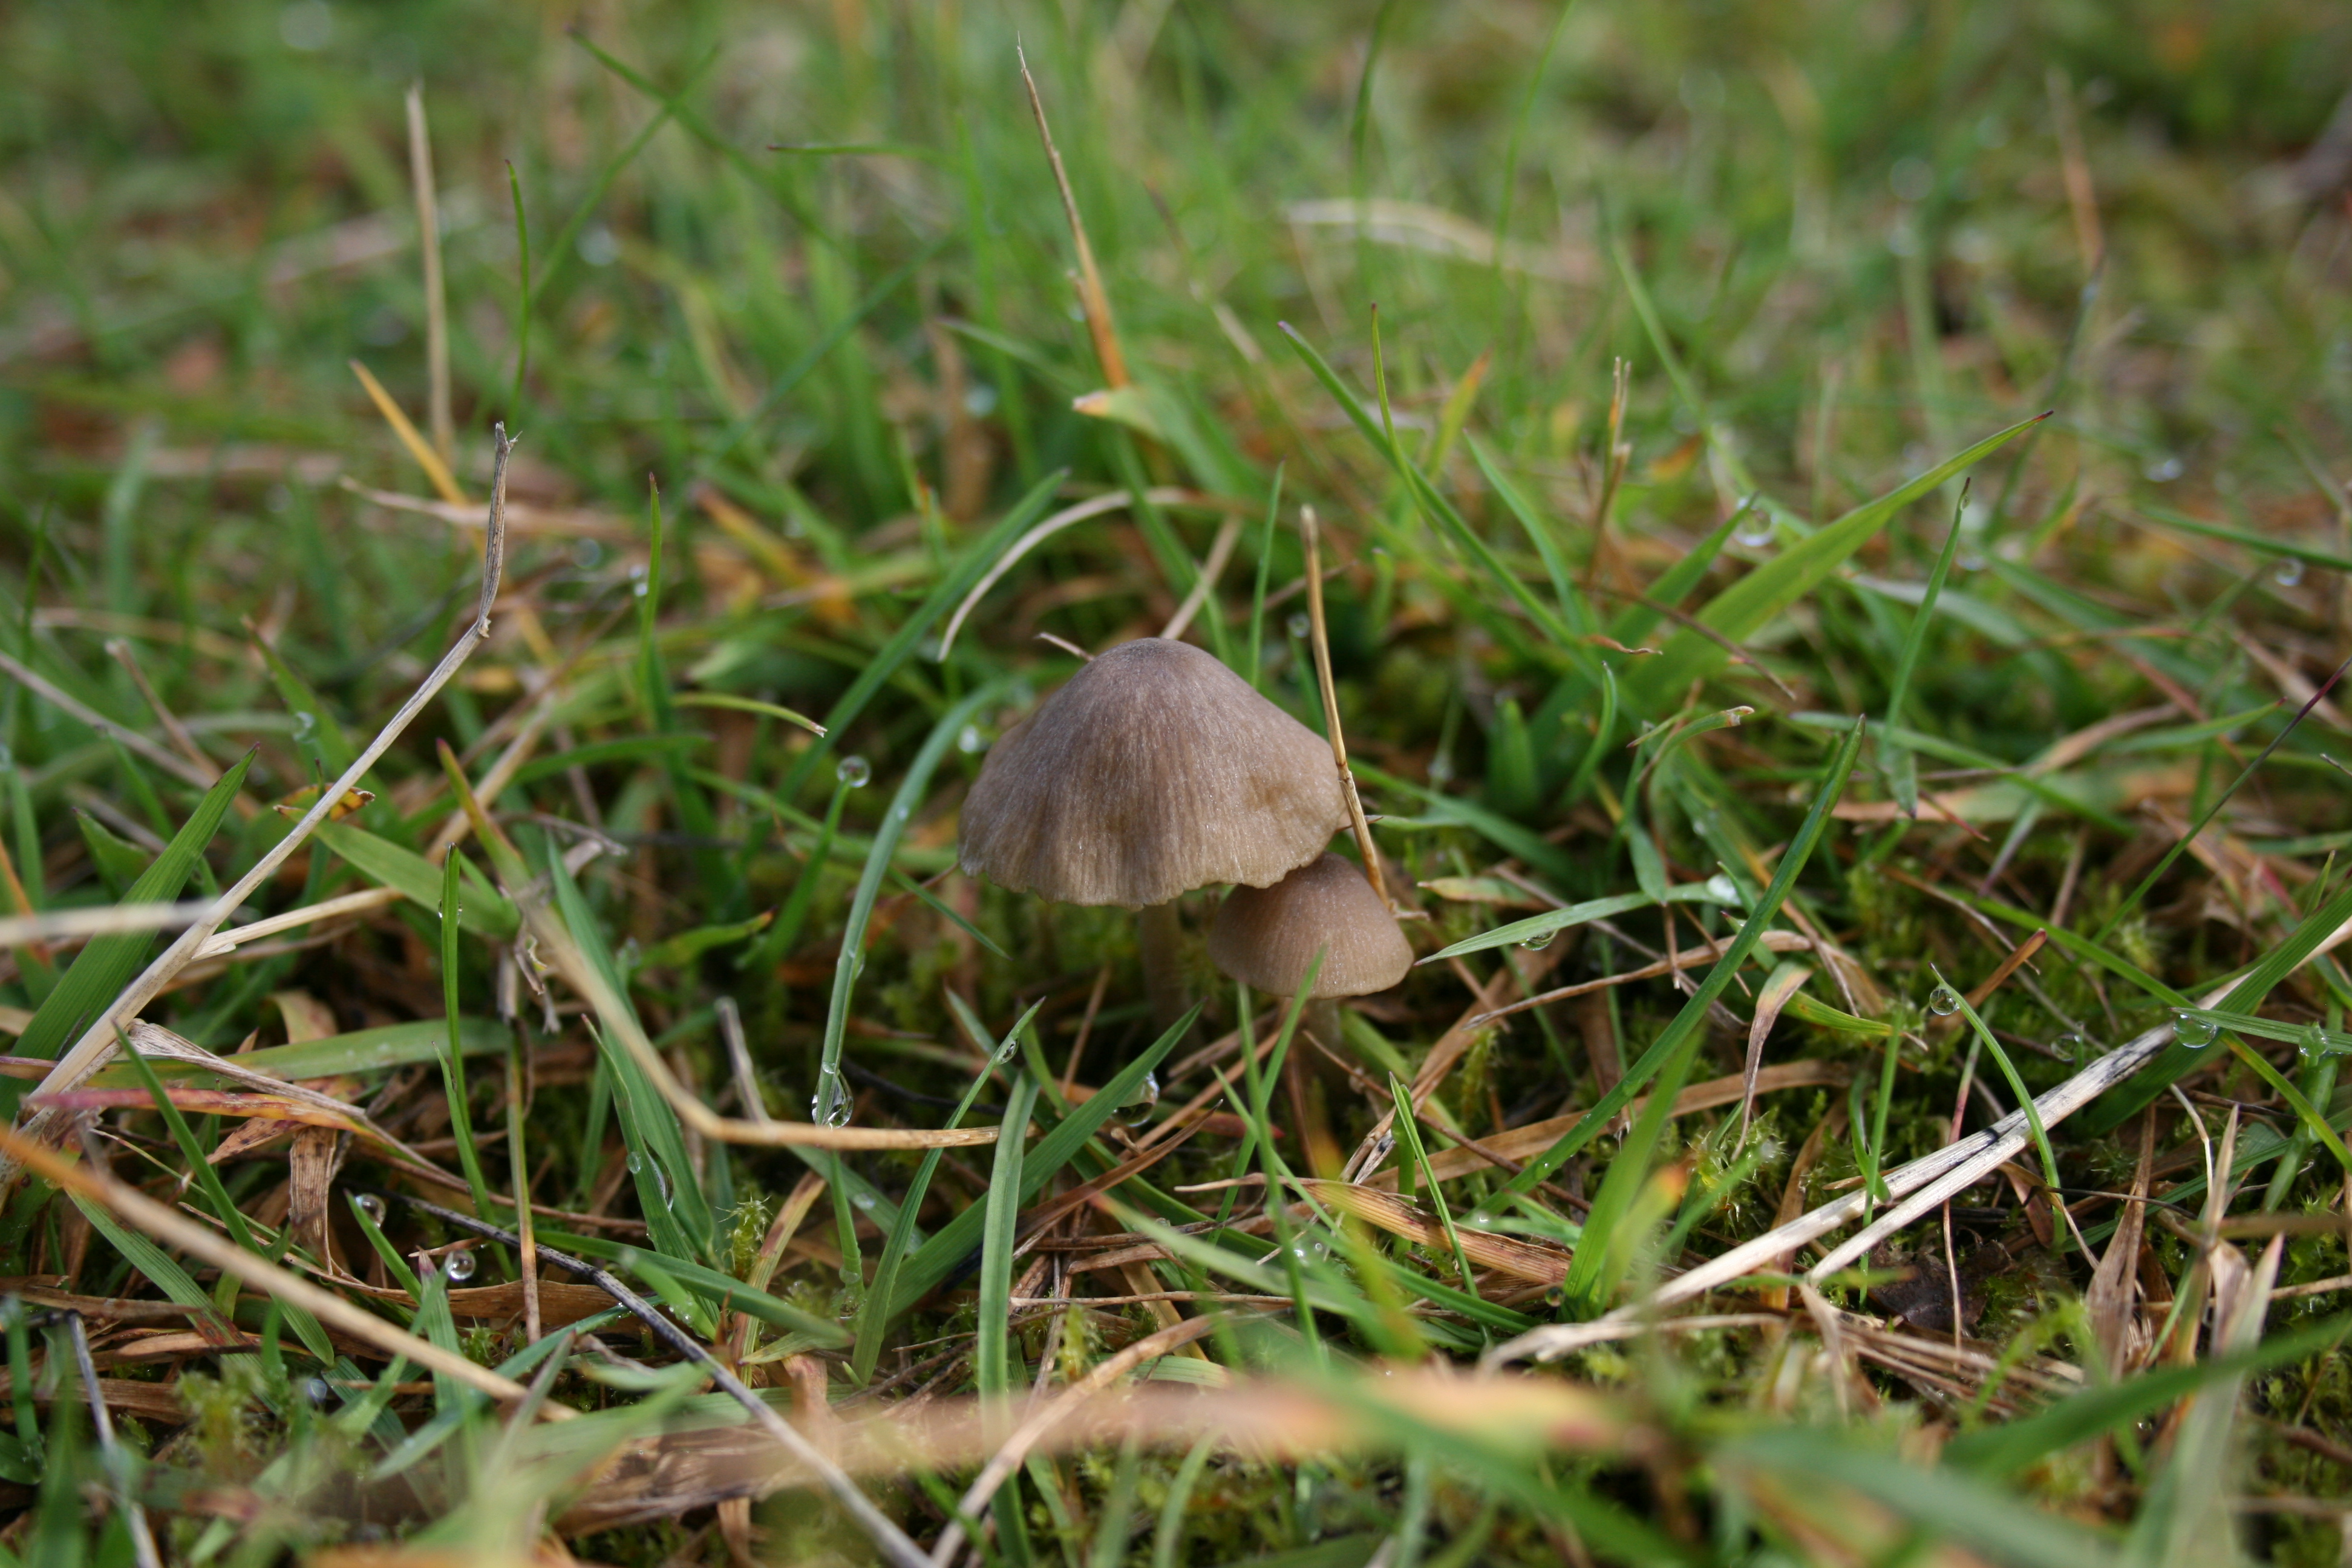
klass, mushroom, plant, terrestrial plant, natural landscape, fawn, terrestrial animal, groundcover, agaricaceae, grass, grass family, fungus, edible mushroom, bolete, ingredient, grassland, medicinal mushroom, soil, wildlife, russula integra, landscape, agaricomycetes, plant stem, pezizales